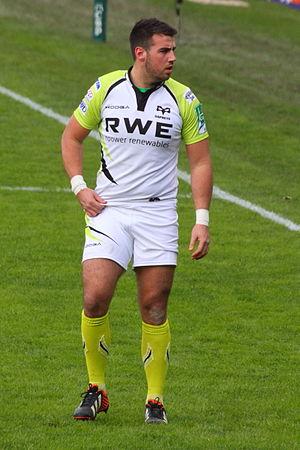
Scott Baldwin, né le 12 juillet 1988 à Bridgend au pays de Galles, est un international gallois de rugby à XV. Il évolue au poste de talonneur.